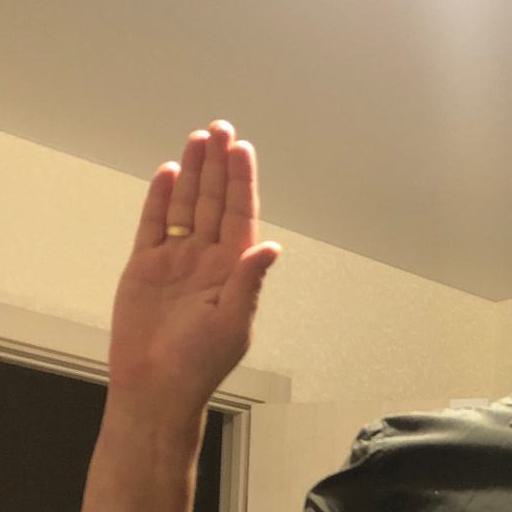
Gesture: stop